Council of Florence

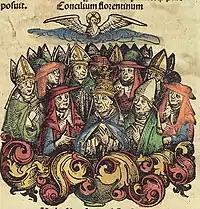
Council of Florence, from the "Nuremberg Chronicle" by Hartmann Schedel

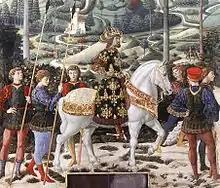
A figure in Benozzo Gozzoli's 1459 "Journey of the Magi" is assumed to portray John VIII Palaiologos.

The Council of Florence is the seventeenth ecumenical council recognized by the Catholic Church, held between 1431 and 1445. It was convened in territories under the Holy Roman Empire. Italy became a venue of a Catholic ecumenical council after a gap of about 2 centuries (the last ecumenical council to be held in Italy was the 4th Council of the Lateran in Rome's Lateran Palace). It was convoked in Basel as the Council of Basel by Pope Martin V shortly before his death in February 1431 and took place in the context of the Hussite Wars in Bohemia and the rise of the Ottoman Empire. At stake was the greater conflict between the conciliar movement and the principle of papal supremacy.